Anastasio Bustamante

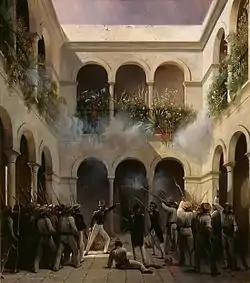
French troops fighting in Veracruz during the Pastry War

On 2 January 1832, the garrison at Vera Cruz pronounced against the government, accusing the ministers of acting autocratically and demanding their dismissal. Santa Anna at this point had a reputation for being liberal, he had proclaimed for a republic when Emperor Agustín de Iturbide's was becoming increasingly autocratic, and had been a supporter of Vicente Guerrero. The opposition had gathered around him hoping that he would lead a movement to overthrow Bustamante. Santa Anna agreed to join the movement and on 4 January, he addressed himself to President Bustamante offering to mediate between the rebels and the president in order to prevent bloodshed.